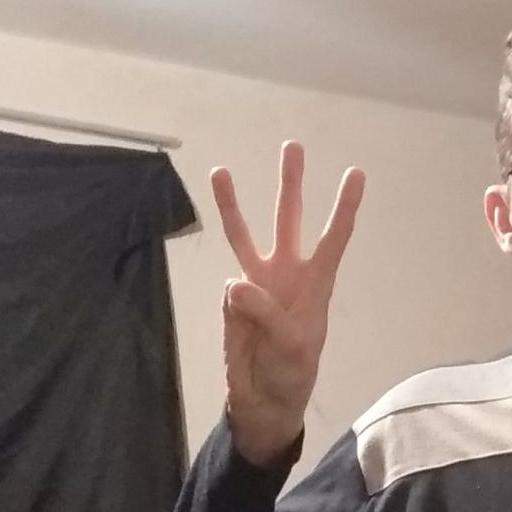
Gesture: three